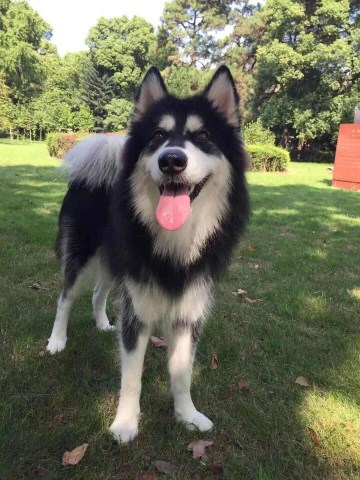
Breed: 1324-n000004-malamute